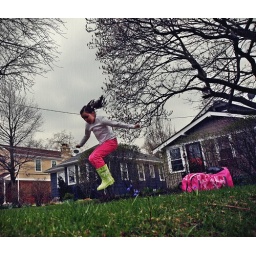
my daughter jumping over little blue spring flowers. :)